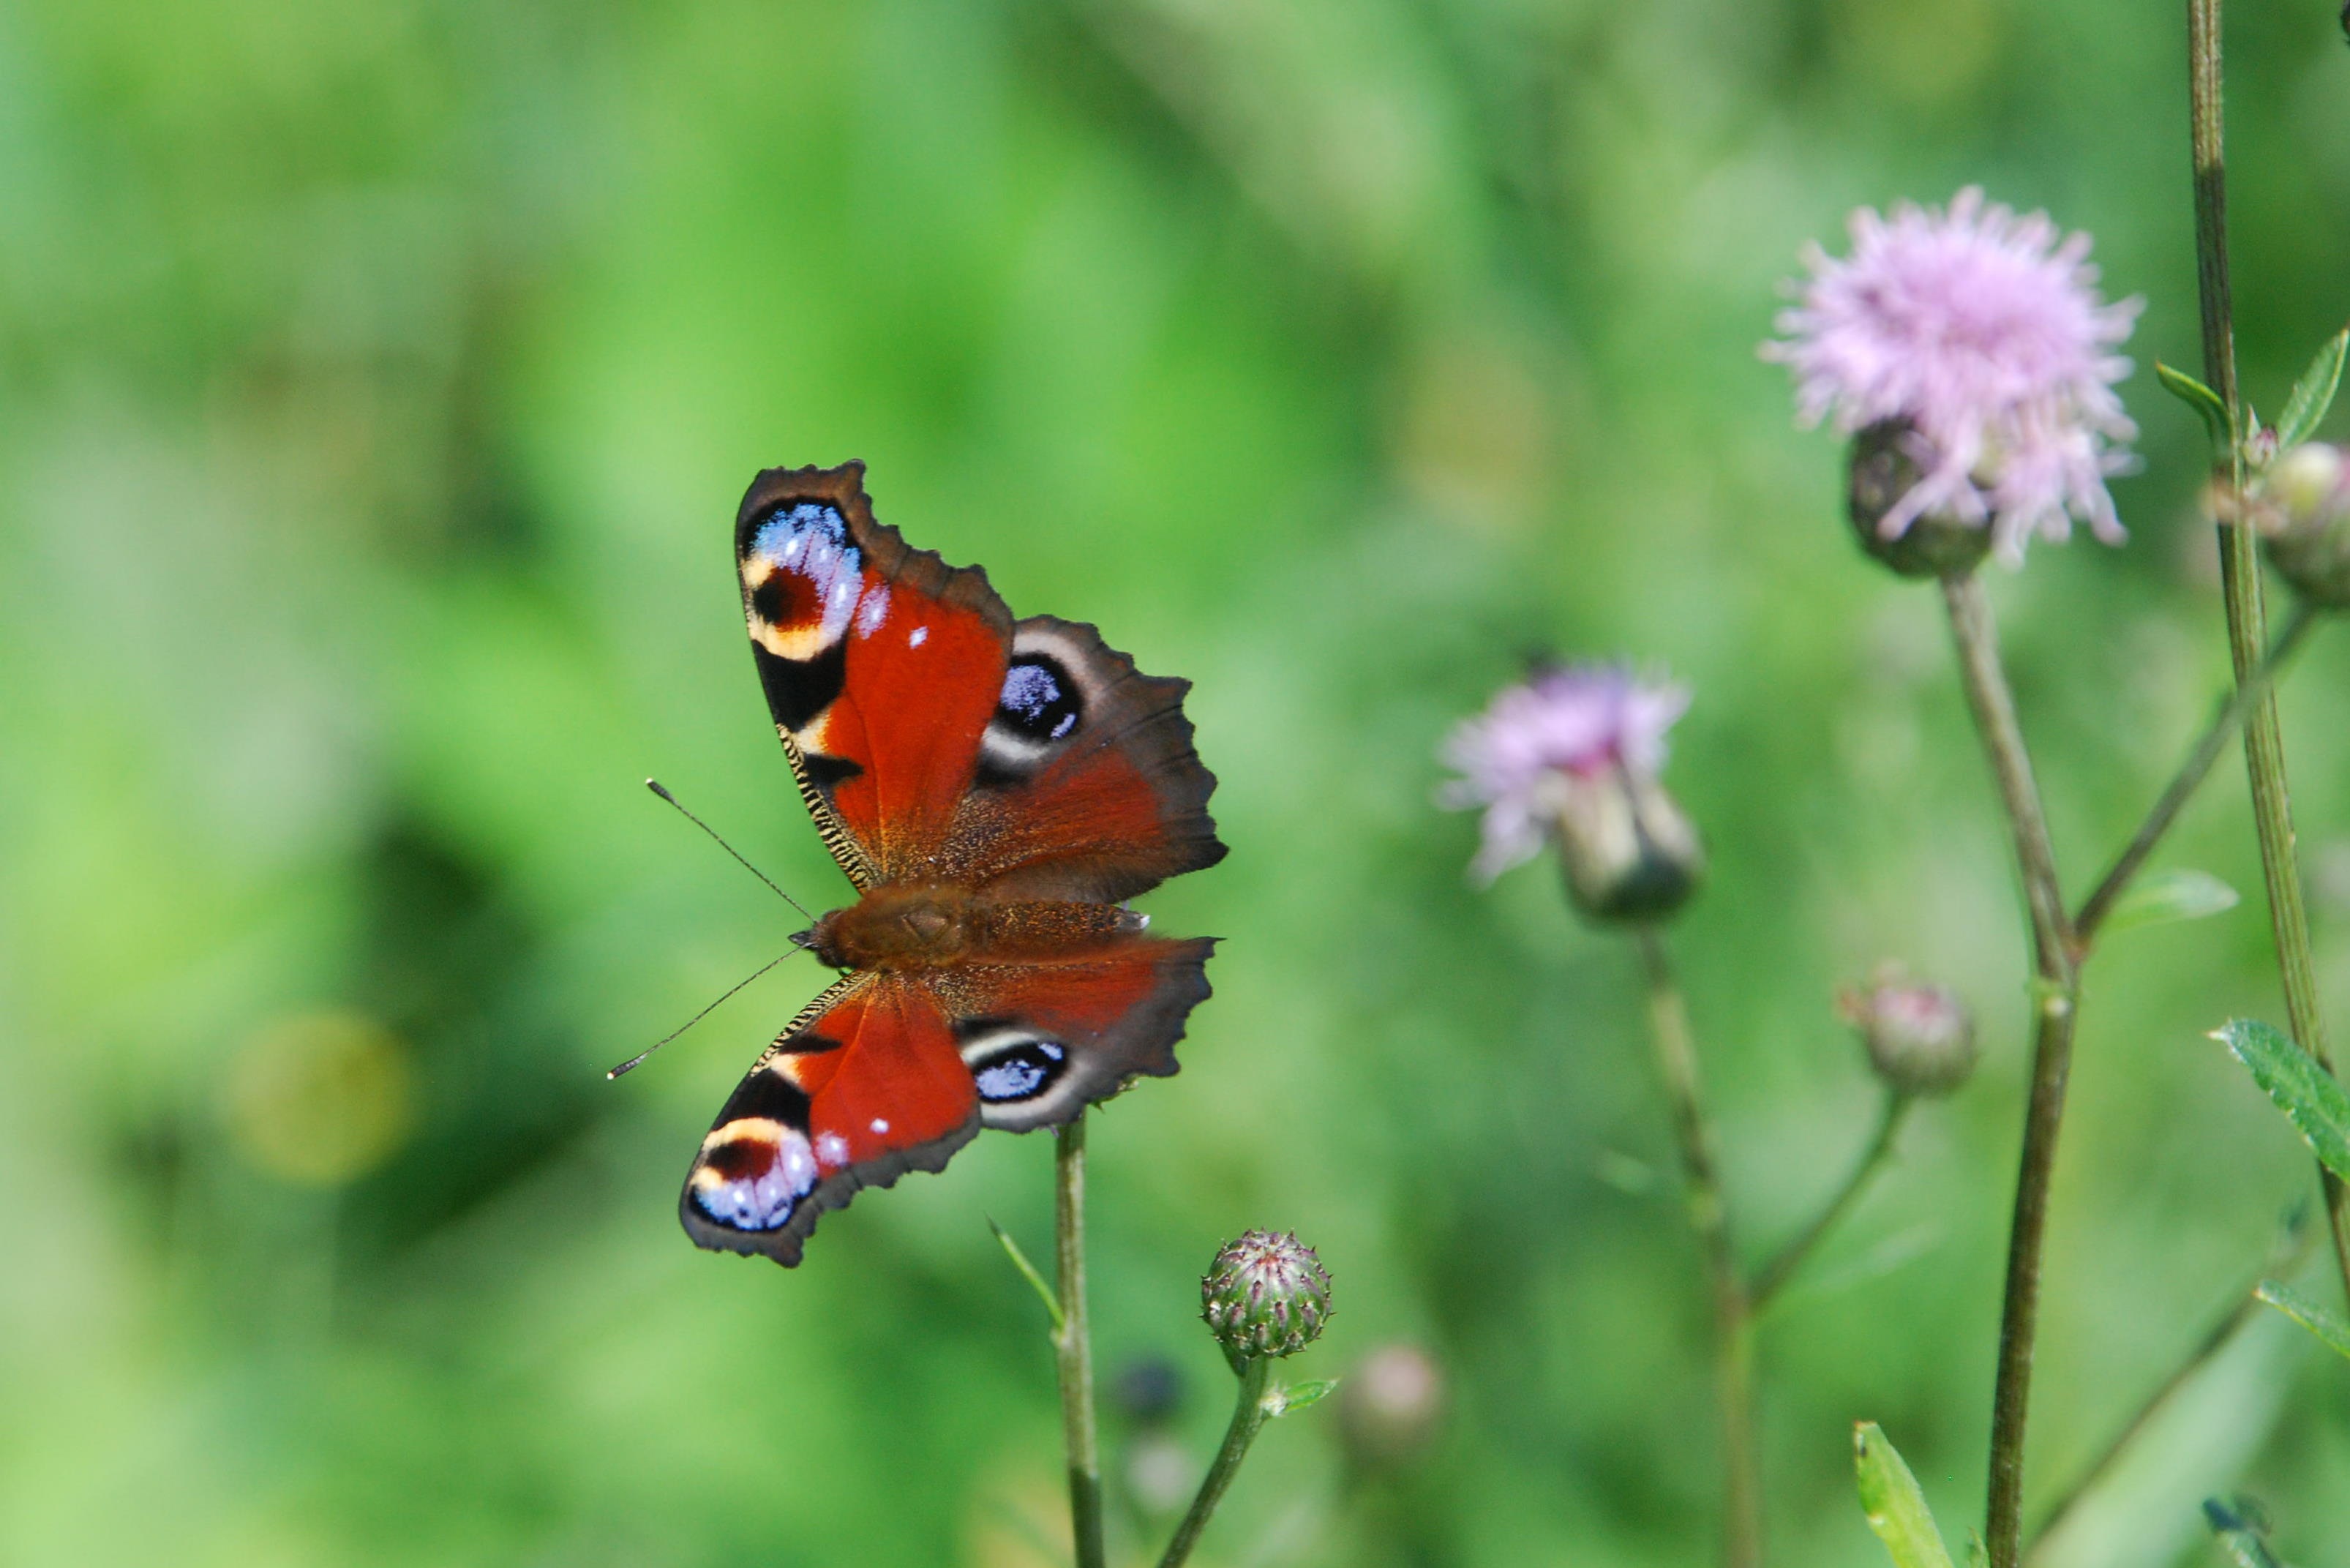
nature, meadow, prairie, flower, summer, insect, butterfly, fauna, invertebrate, wildflower, nectar, macro photography, arthropod, natural flower, moths and butterflies, lycaenid